Rails West!

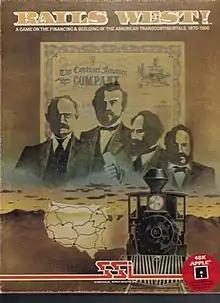

Rails West! is a business simulation game published by Strategic Simulations in 1984.